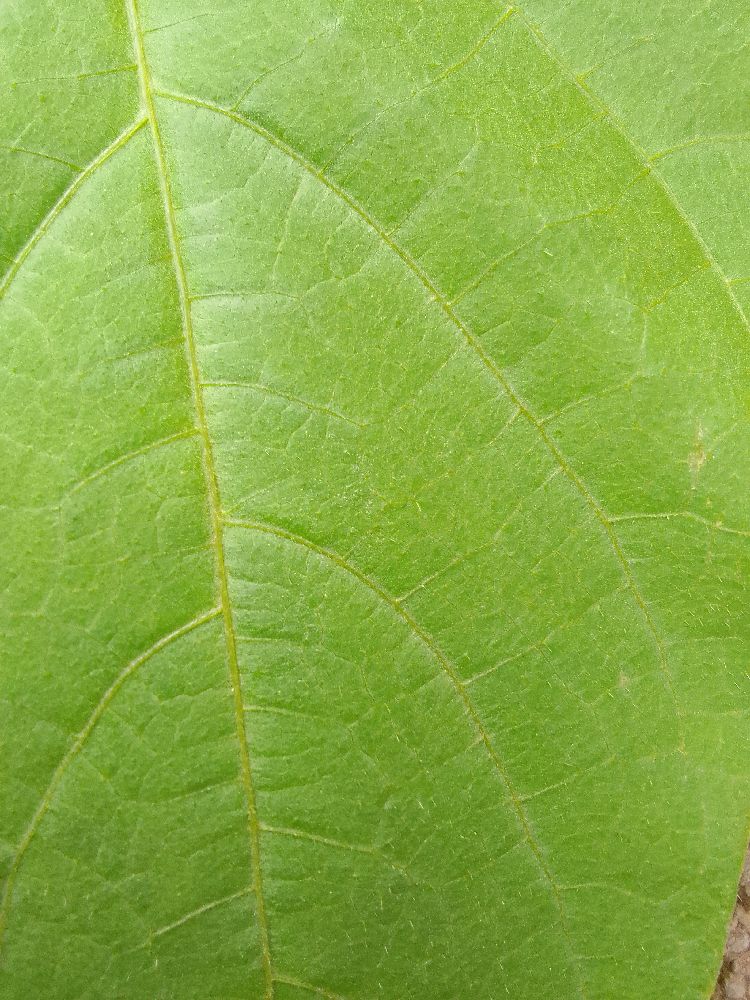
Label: healthy